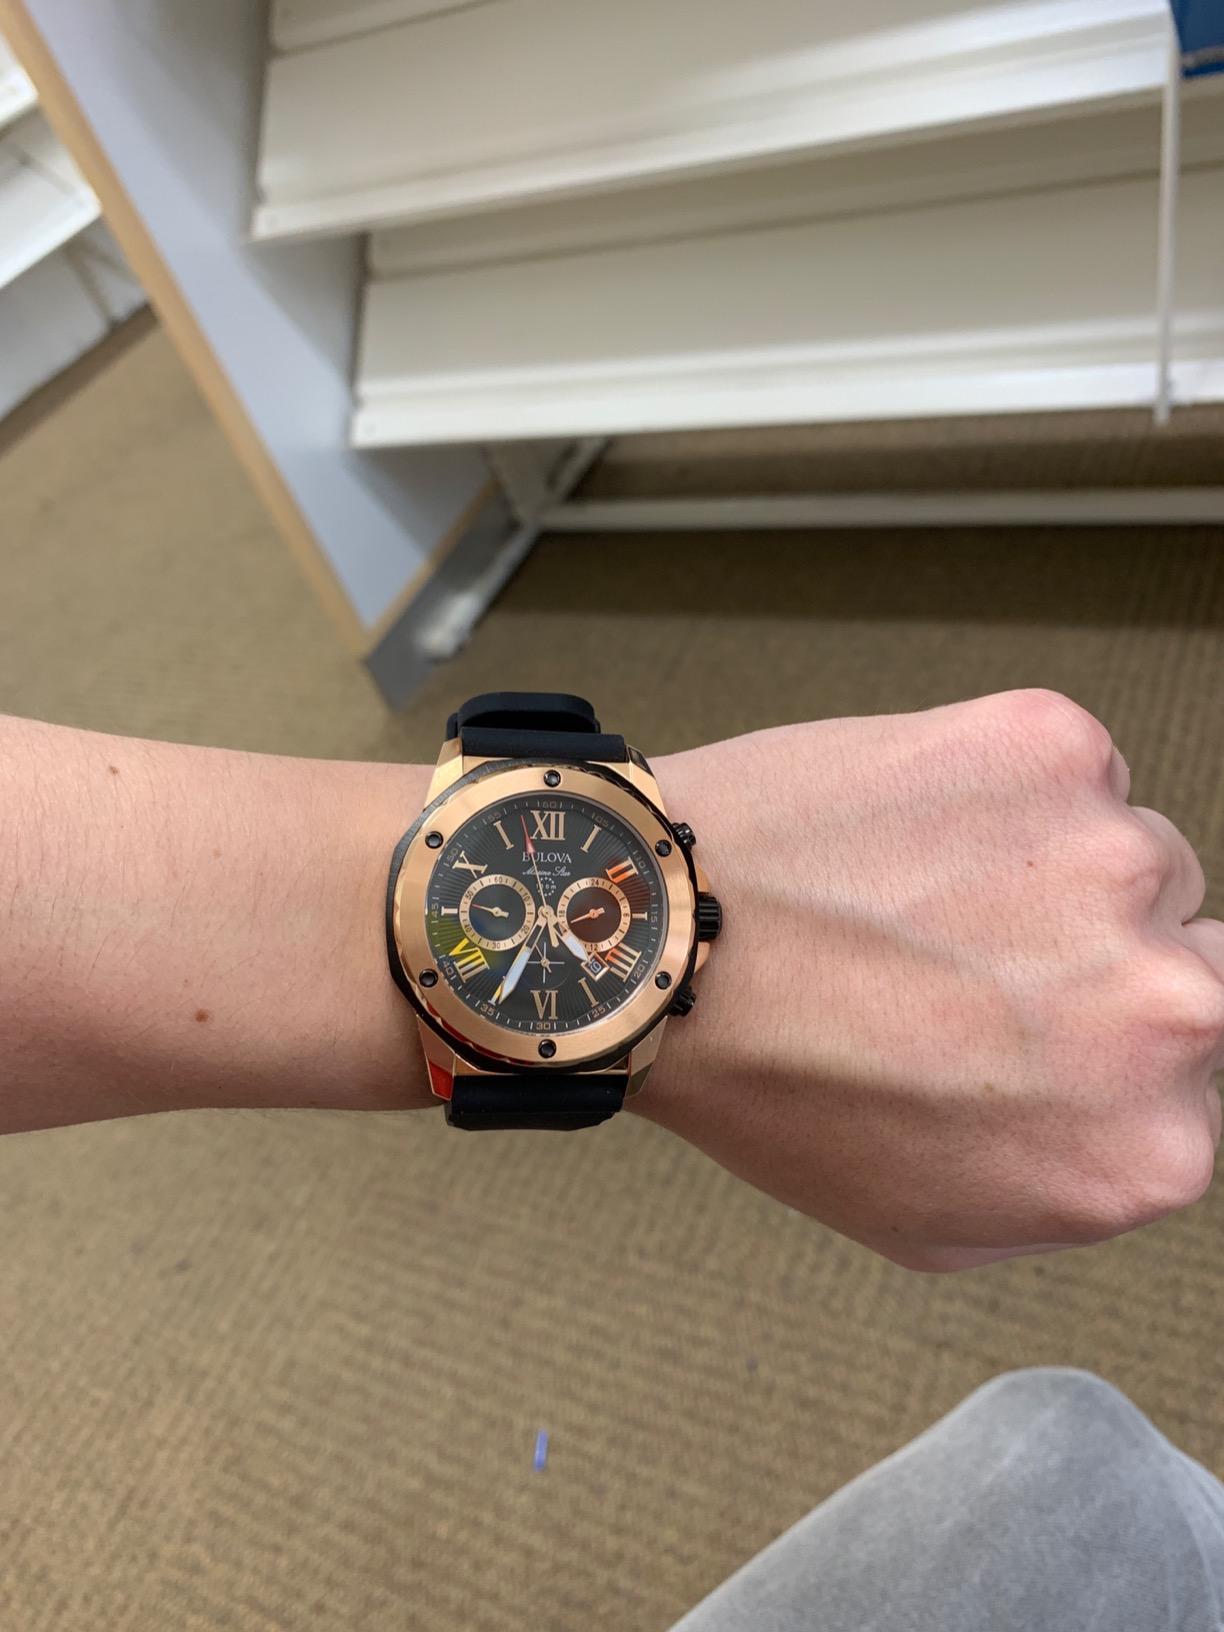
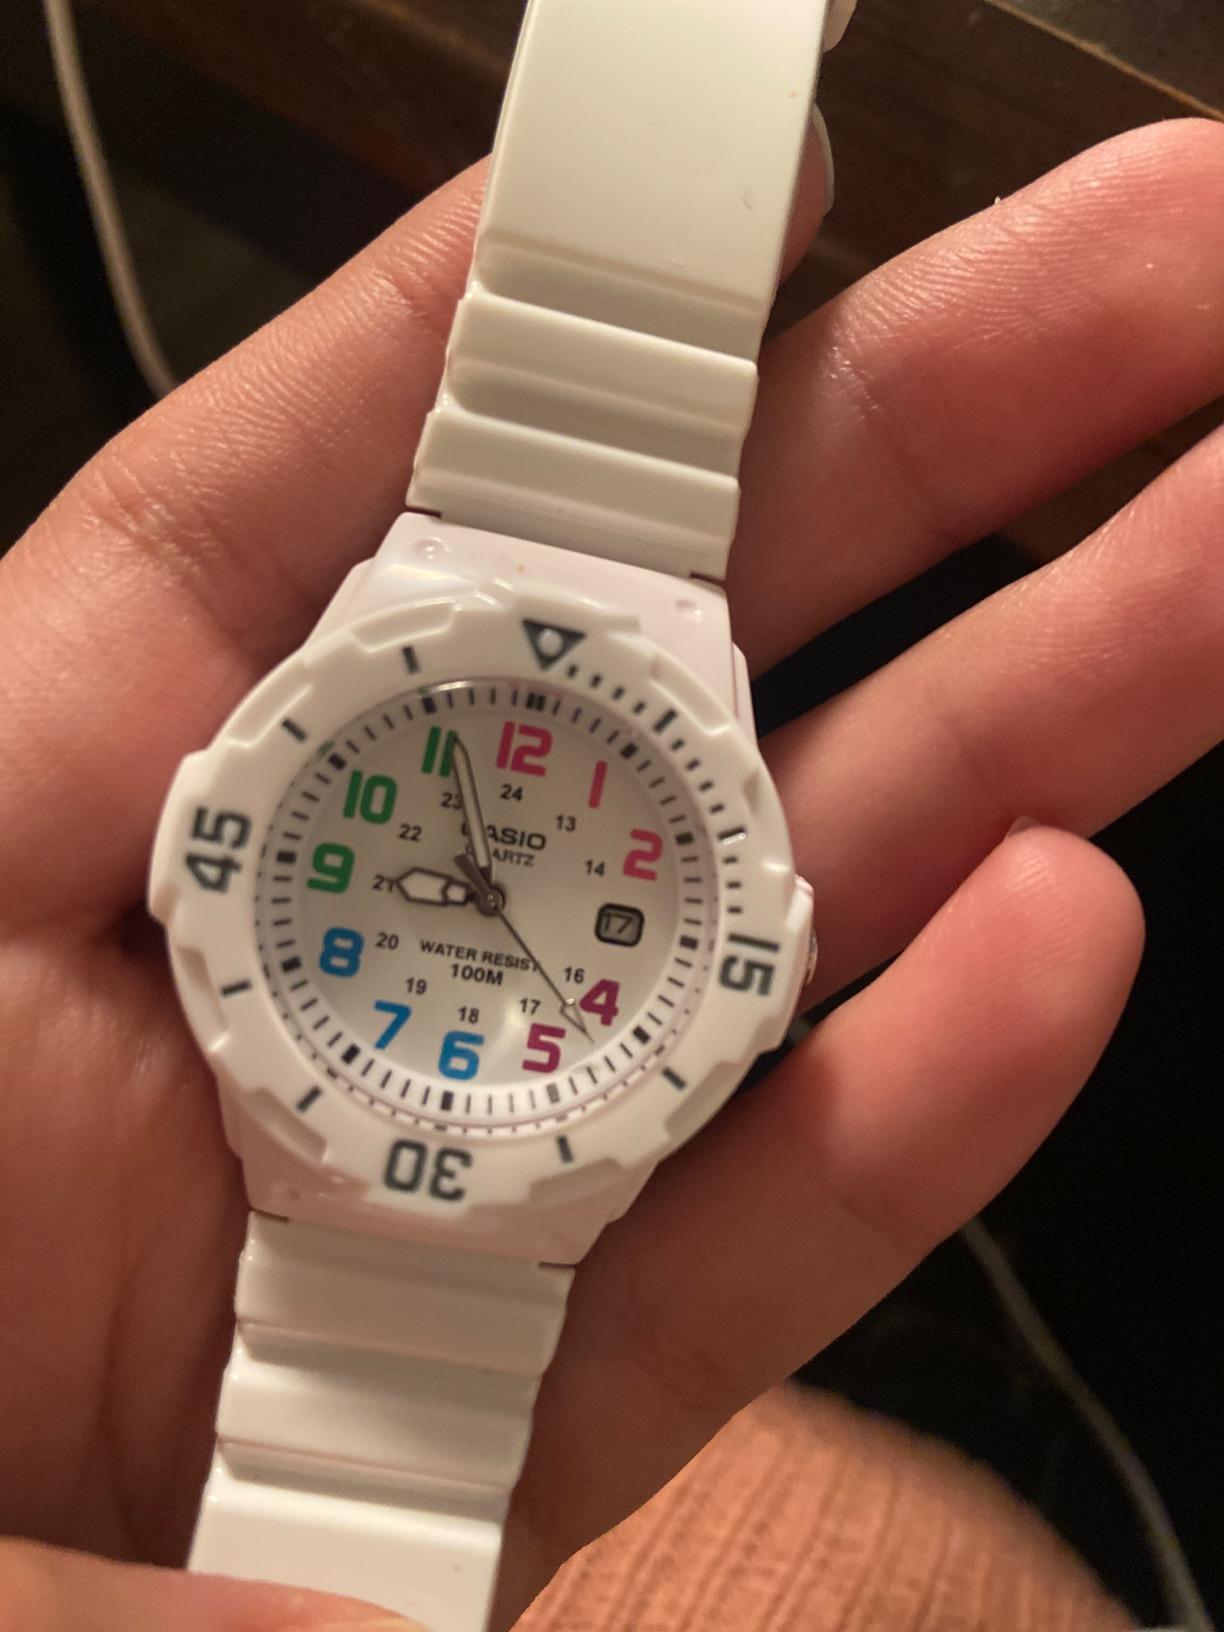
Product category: accessories_watch
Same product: no